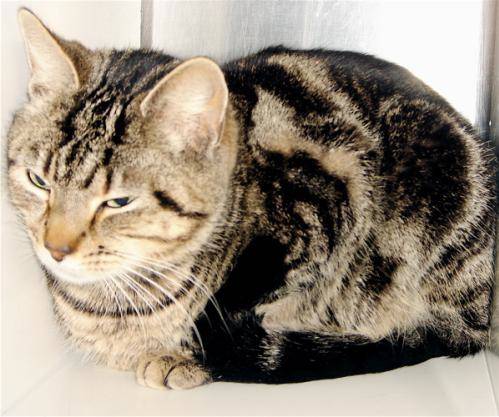
Label: cat